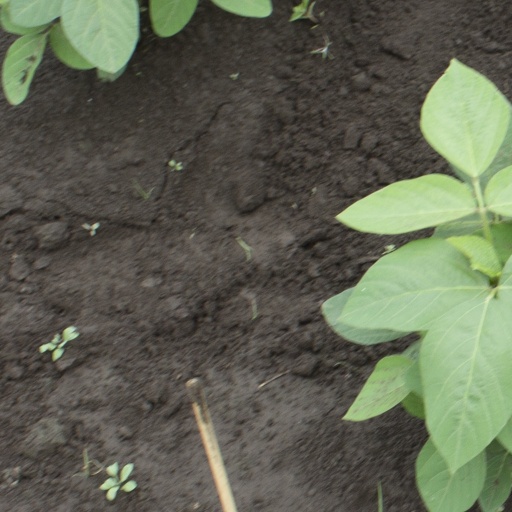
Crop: soybean